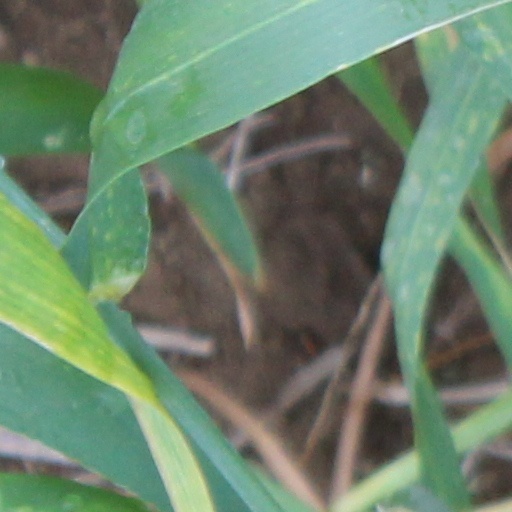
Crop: wheat